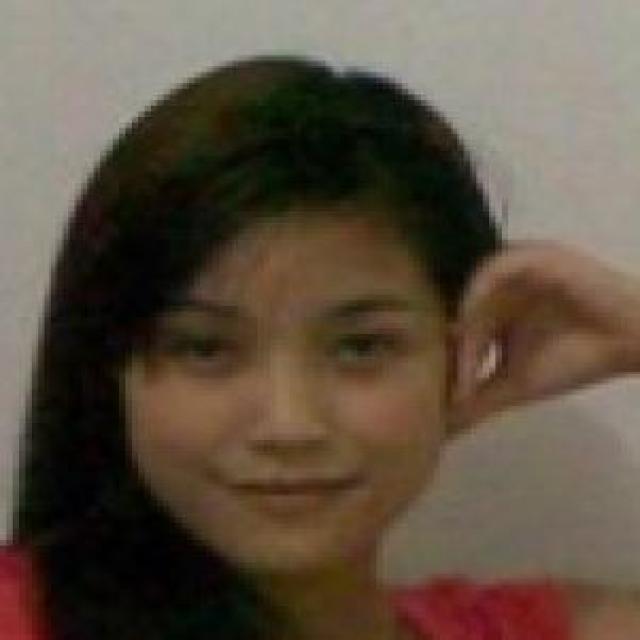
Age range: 21-44